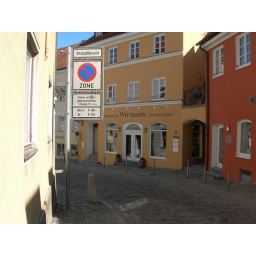
Kordi's sister lives in the red house